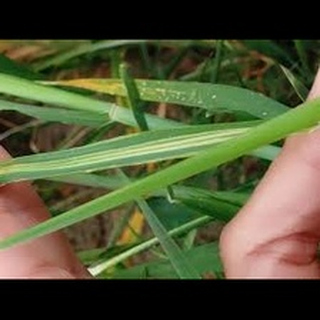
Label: wheat_aphid